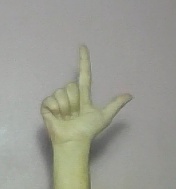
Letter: laam